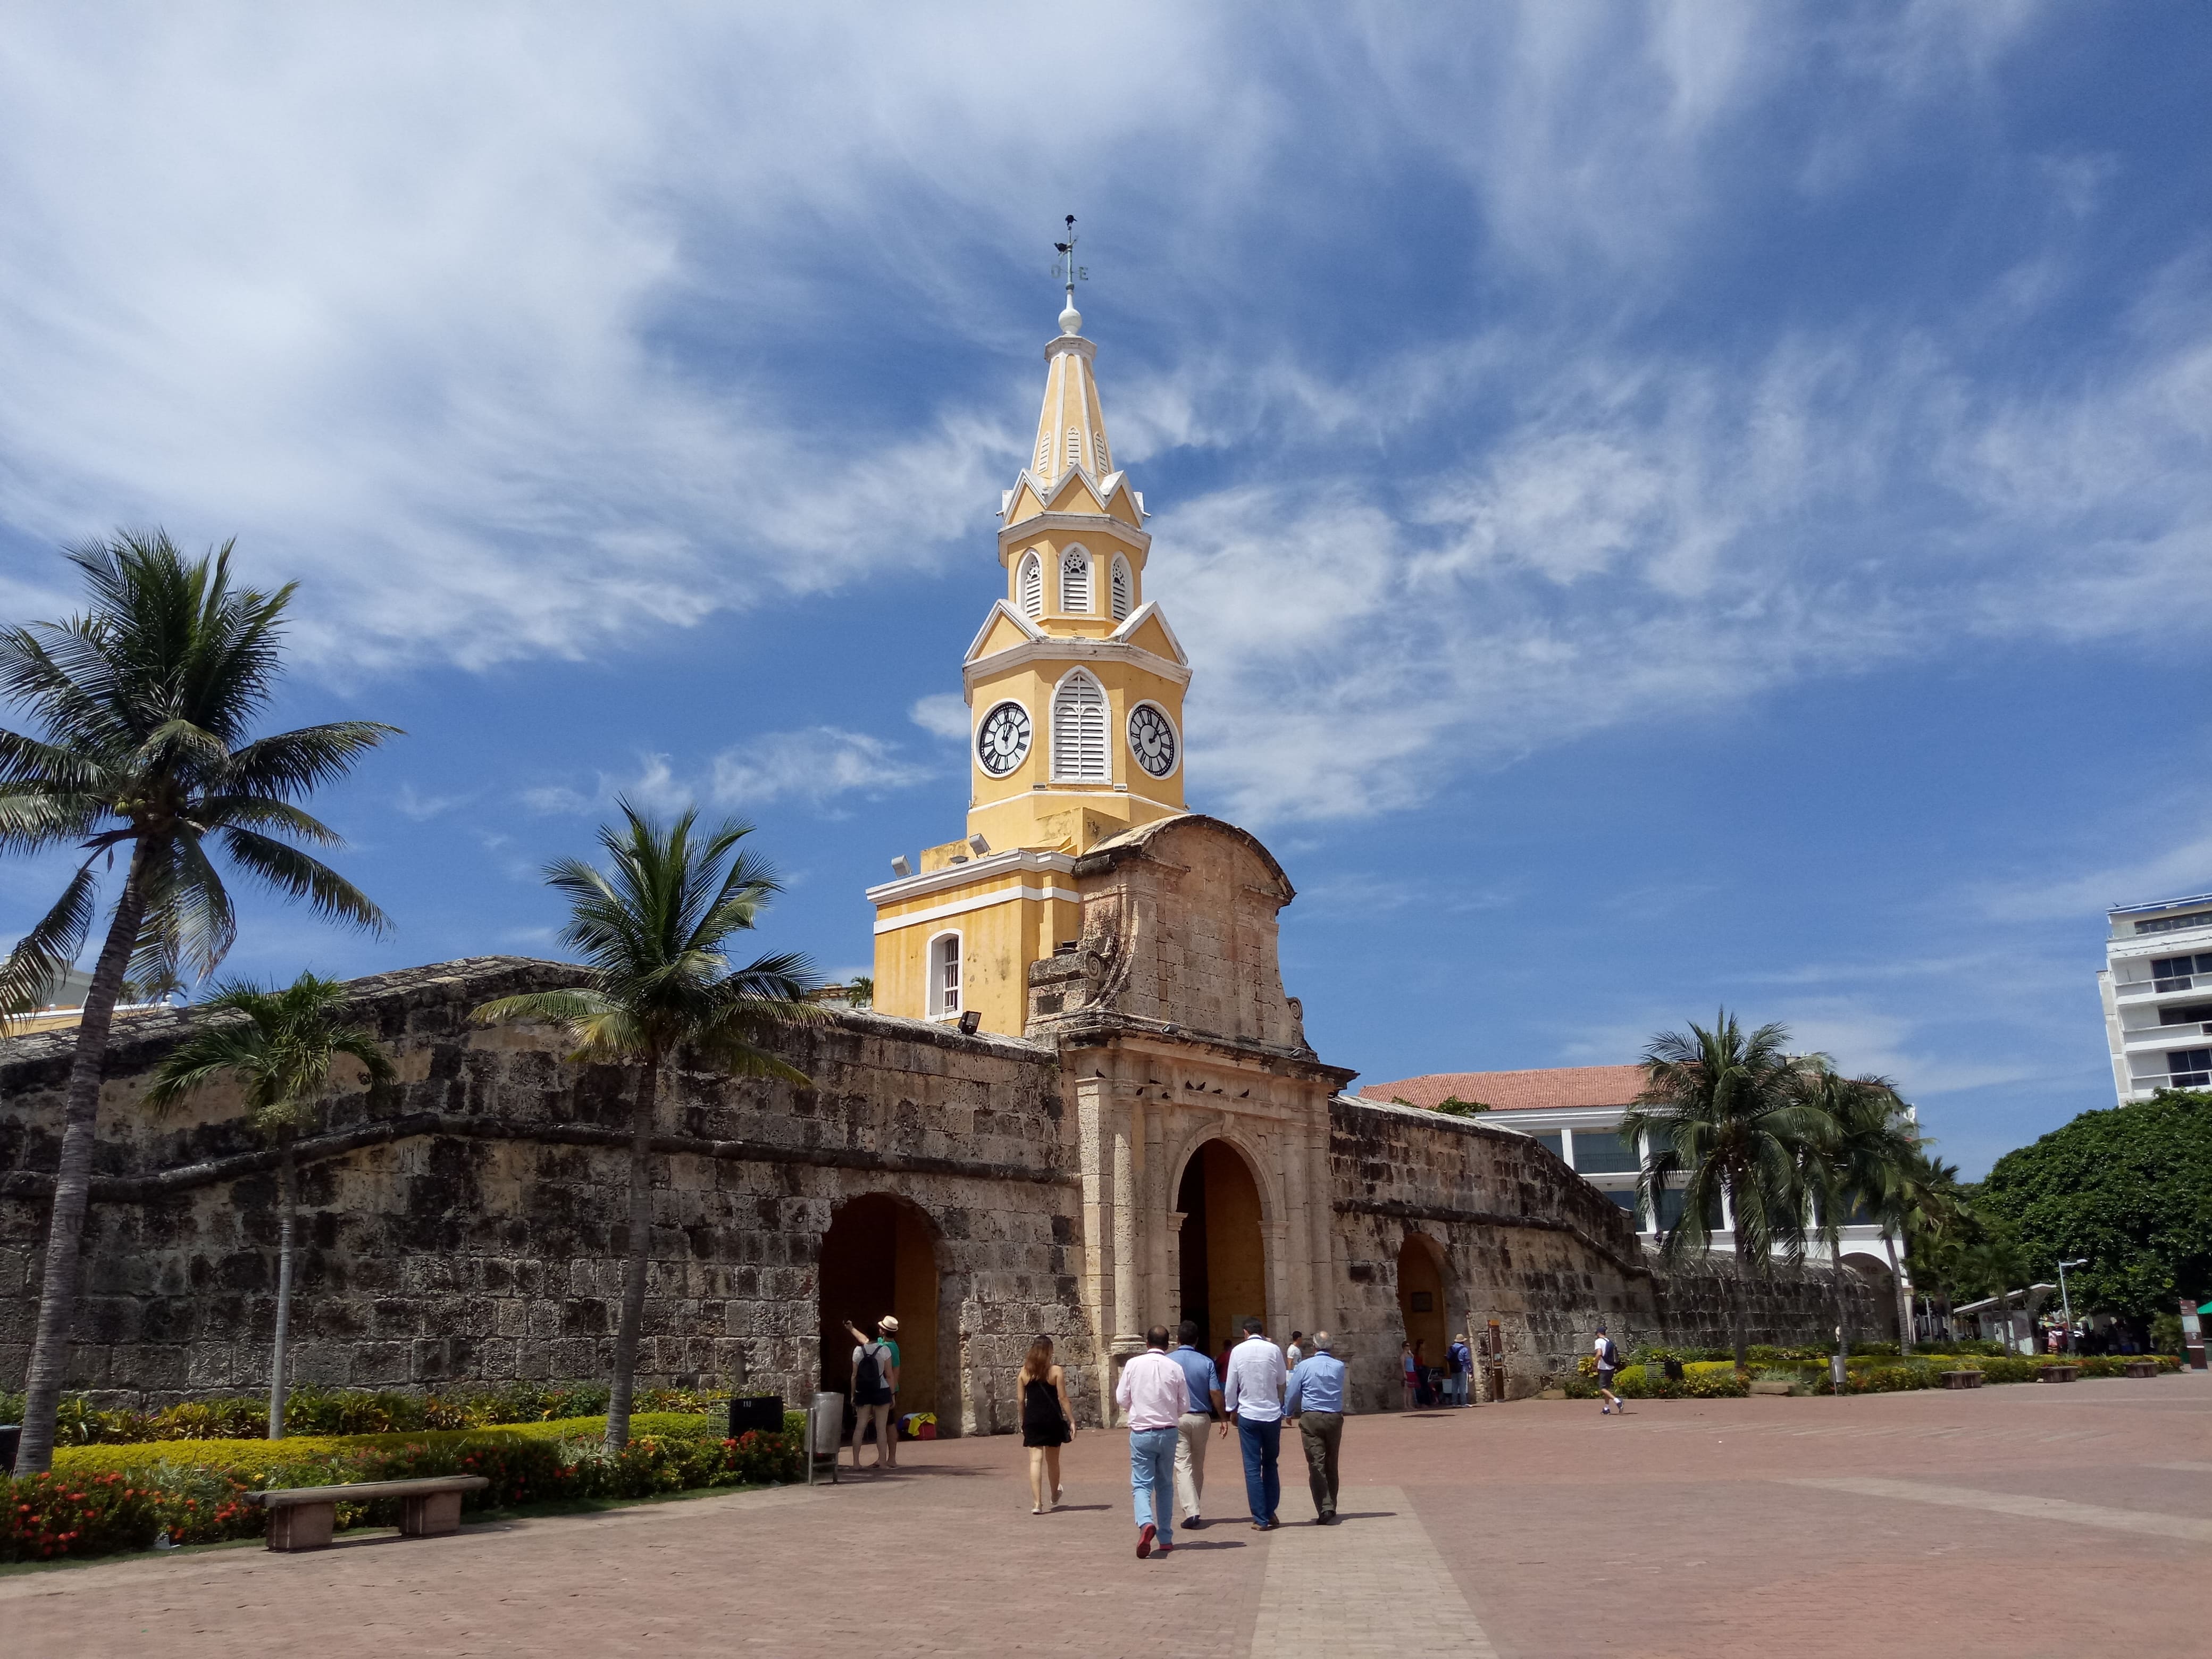
colombia, cloud, sky, plant, building, tower, tree, clock, travel, leisure, facade, city, palm tree, clock tower, arecales, monument, house, landscape, medieval architecture, arch, street, historic site, church, history, town square, chapel, place of worship, spire, parish, tourist attraction, classical architecture, bell tower, steeple, convent, tourism, road, spanish missions in california, monastery, plaza, national historic landmark, cathedral, estate, palace